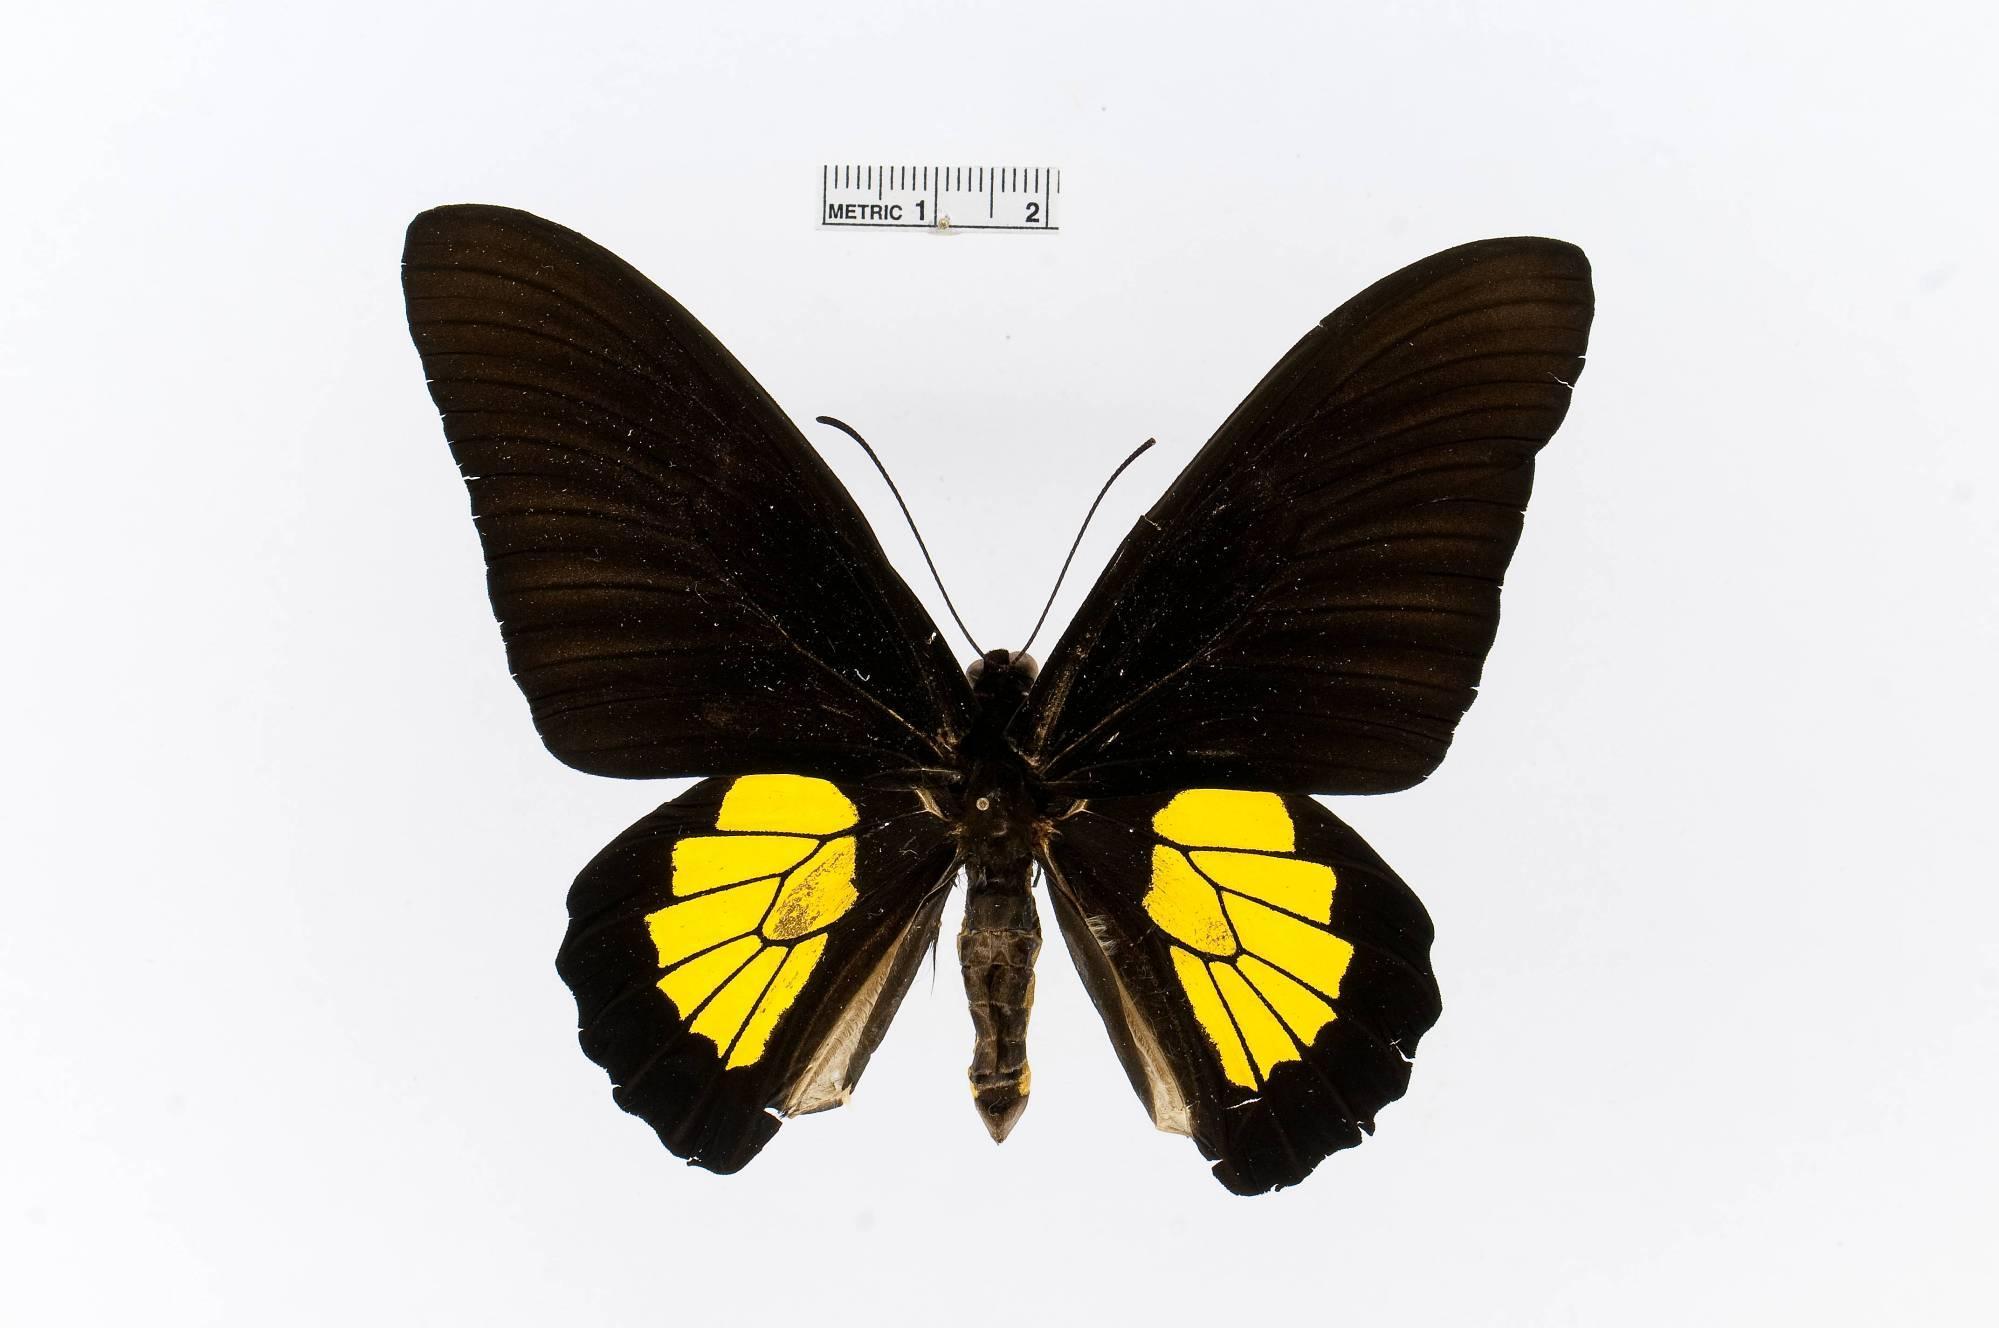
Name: Troides criton
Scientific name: Troides criton
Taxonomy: Animalia, Arthropoda, Insecta, Lepidoptera, Papilionidae, Papilioninae
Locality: Halmahera, [Not Stated], Indonesia
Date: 26 Sep 1978